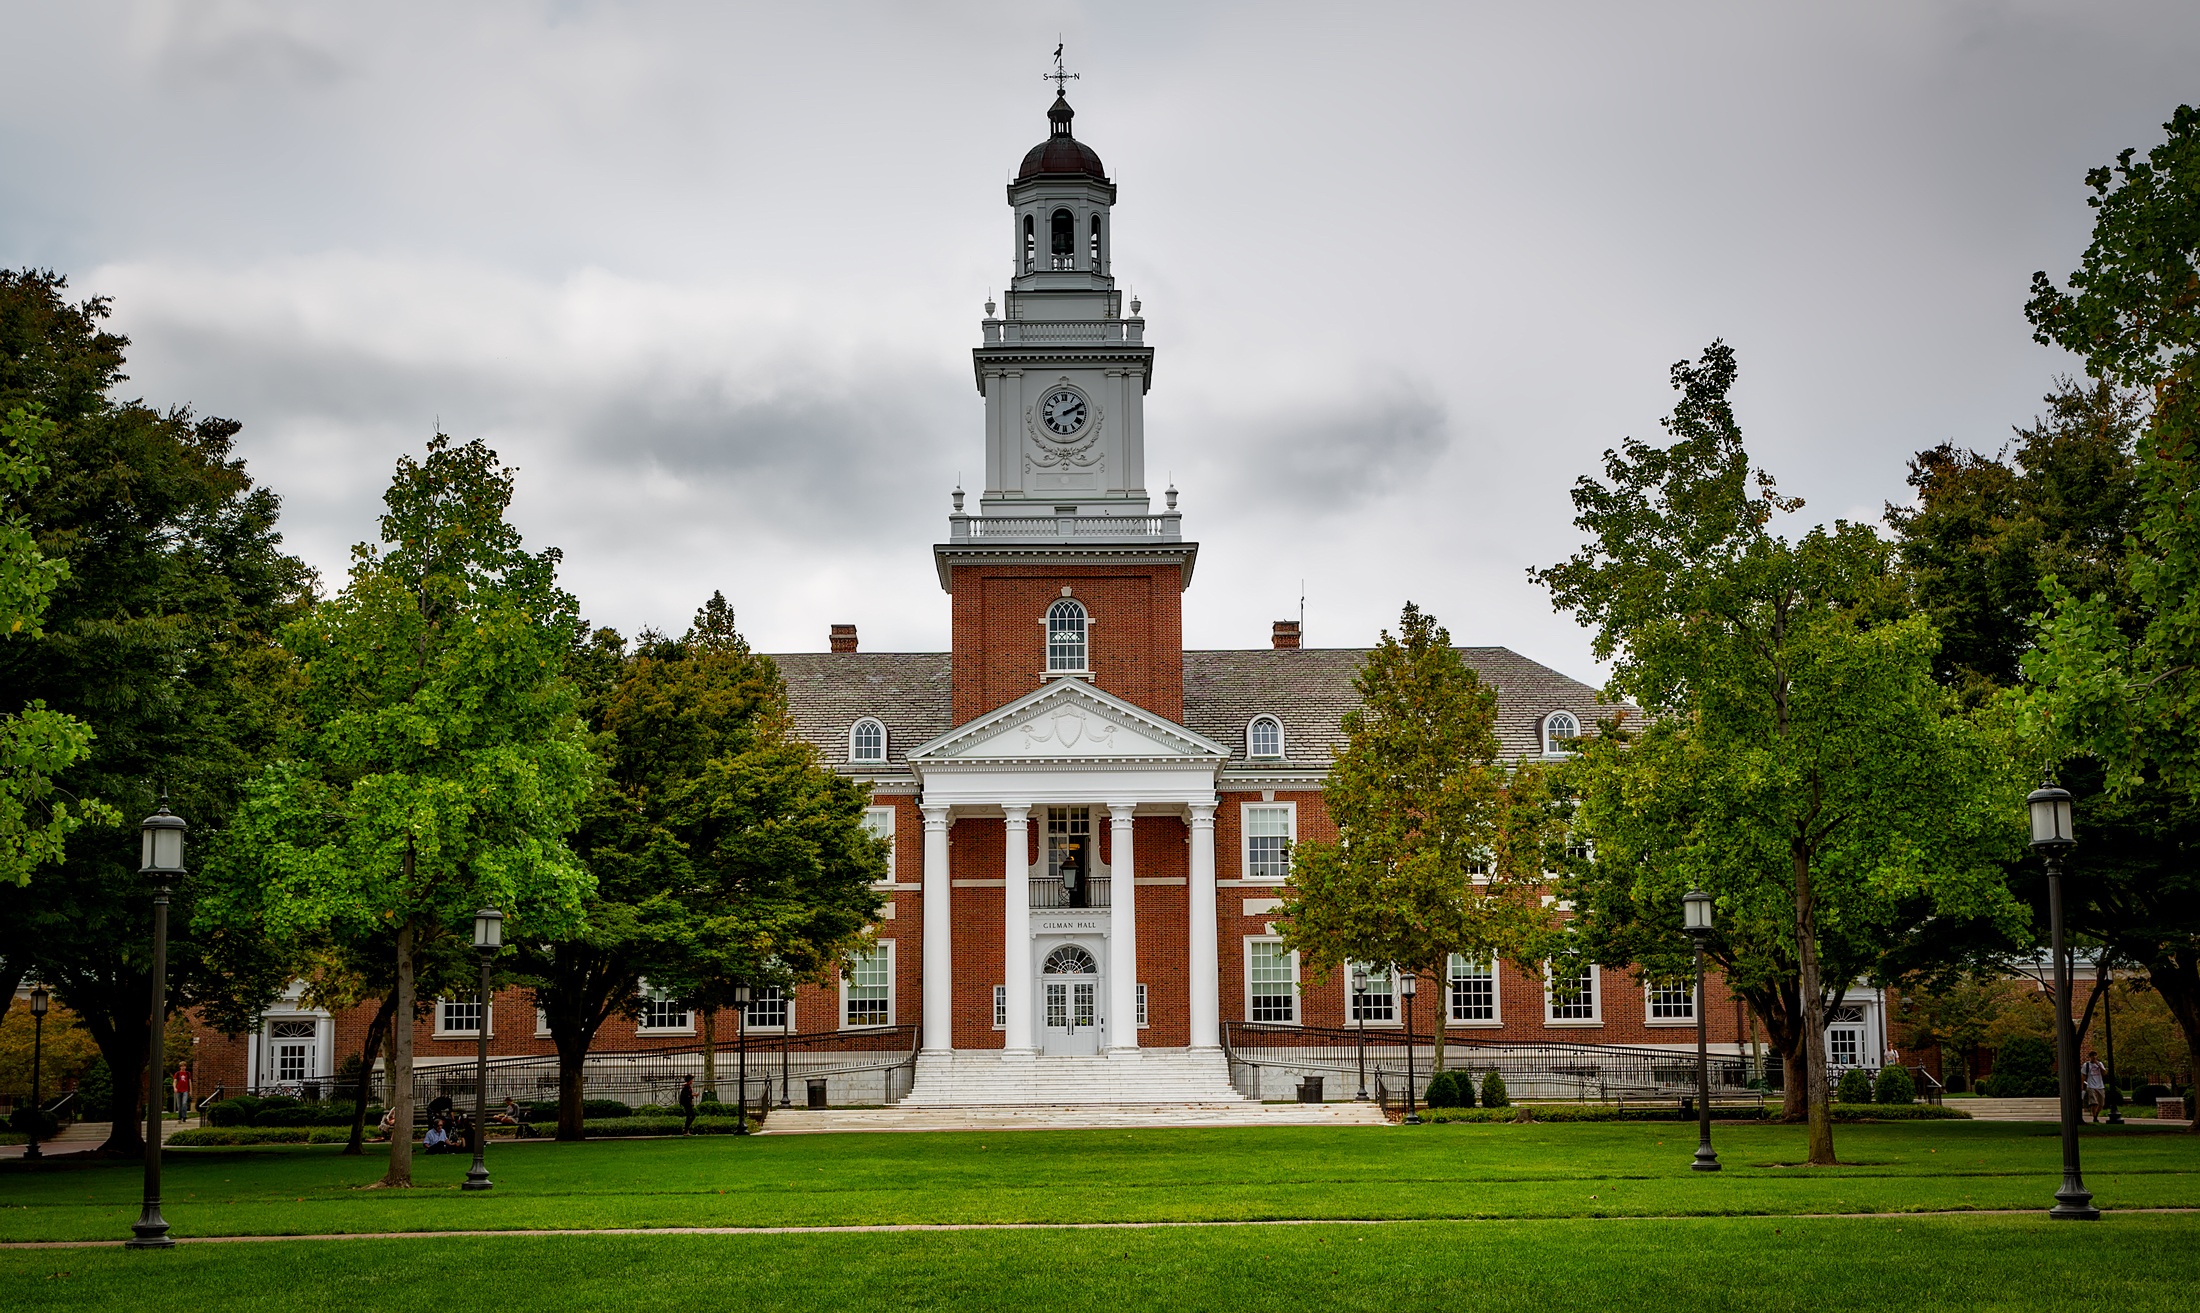
landscape, tree, structure, sky, building, chateau, city, tower, park, landmark, church, place of worship, clock tower, education, hdr, clouds, students, school, campus, historical, estate, baltimore, colleges, academic, maryland, neighbourhood, stately home, universities, johns hopkins university, gilman hall